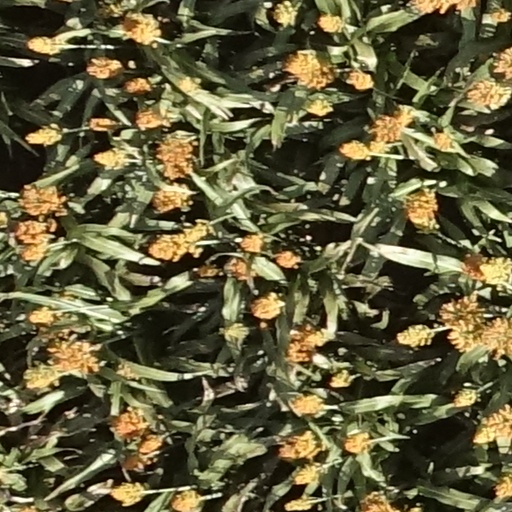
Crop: sorghum